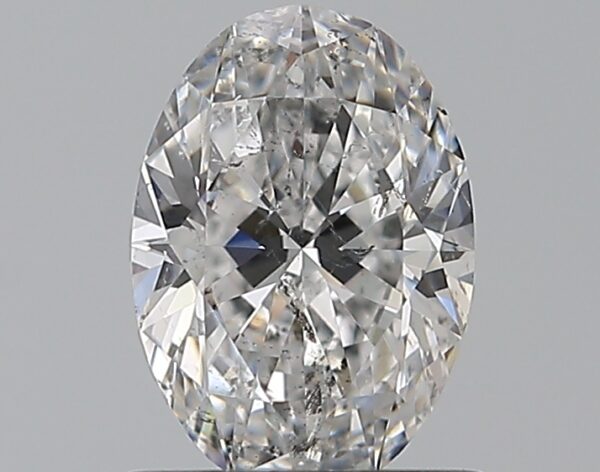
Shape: oval
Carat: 0.8
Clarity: SI2
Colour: E
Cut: EX
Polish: EX
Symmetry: VG
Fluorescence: N
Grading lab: GIA
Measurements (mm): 7.3 x 5.11 x 3.24